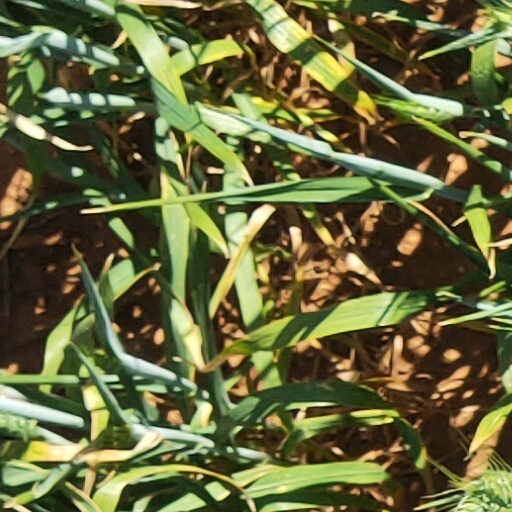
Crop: wheat